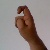
The image shows a hand gesture representing the letter 'X' in Indian Sign Language.